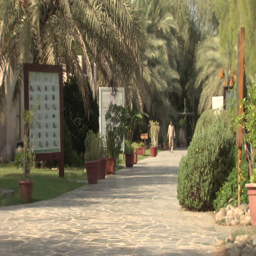
medium shot of the manicured gardens .